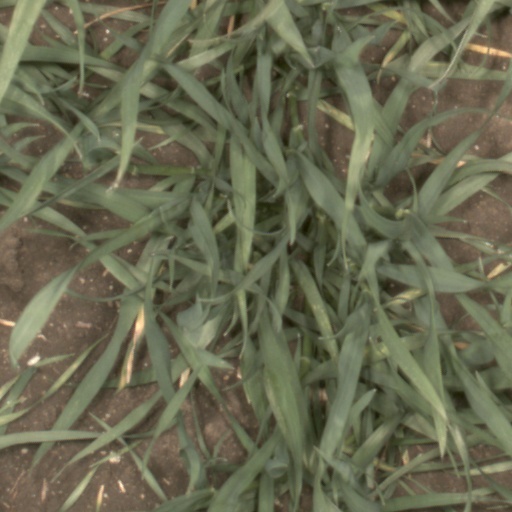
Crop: wheat